Second Medvedev cabinet

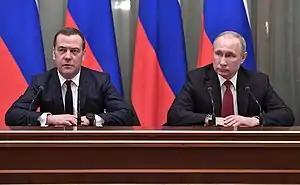
Medvedev and Putin during the announcement of the cabinet's resignation

Medvedev, along with his entire Cabinet resigned on 15 January 2020, after President Vladimir Putin delivered the Presidential Address to the Federal Assembly, in which he proposed several amendments to the constitution. Medvedev stated that he was resigning to allow President Putin to make the significant constitutional changes suggested by Putin regarding shifting power away from the presidency. Medvedev said that the constitutional changes would "significantly change Russia's balance of power". Putin accepted the resignation. However, on Putin's instructions, the Cabinet continued its work as a caretaker cabinet until the formation of a new government.